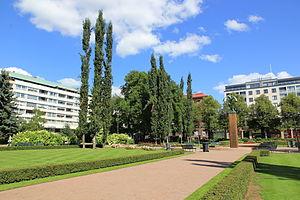
Le Parc de Sibelius est un parc du quartier de Kotkansaari à Kotka en Finlande.